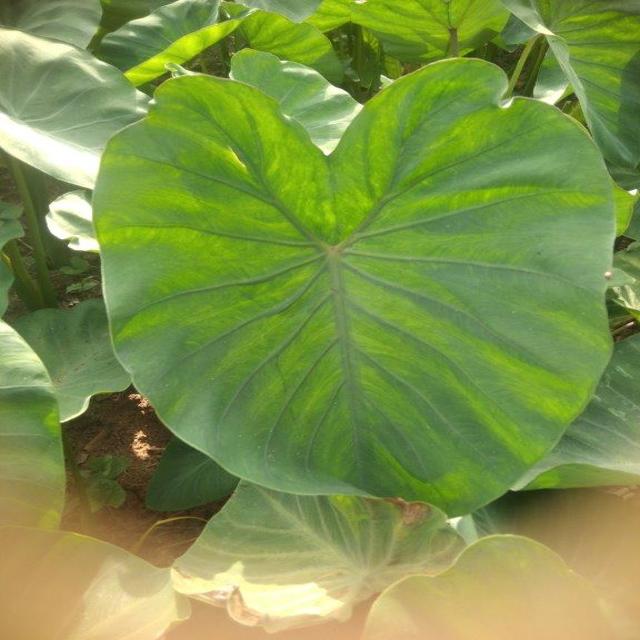
Label: Healthy